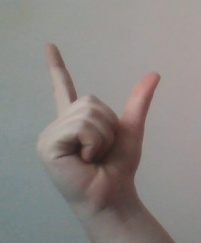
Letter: nun